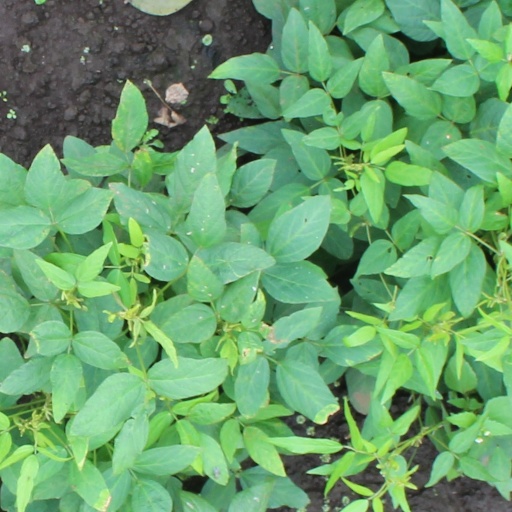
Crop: soybean